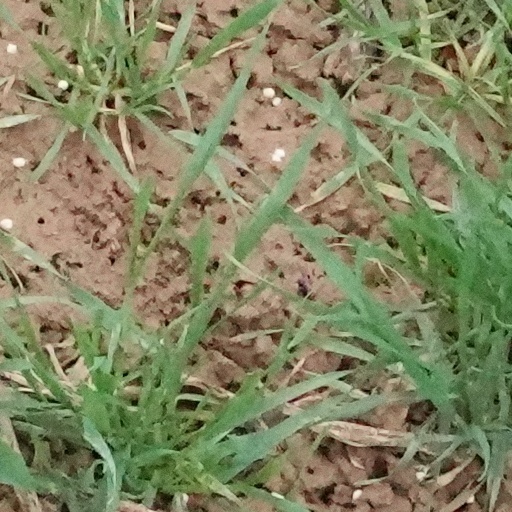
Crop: wheat